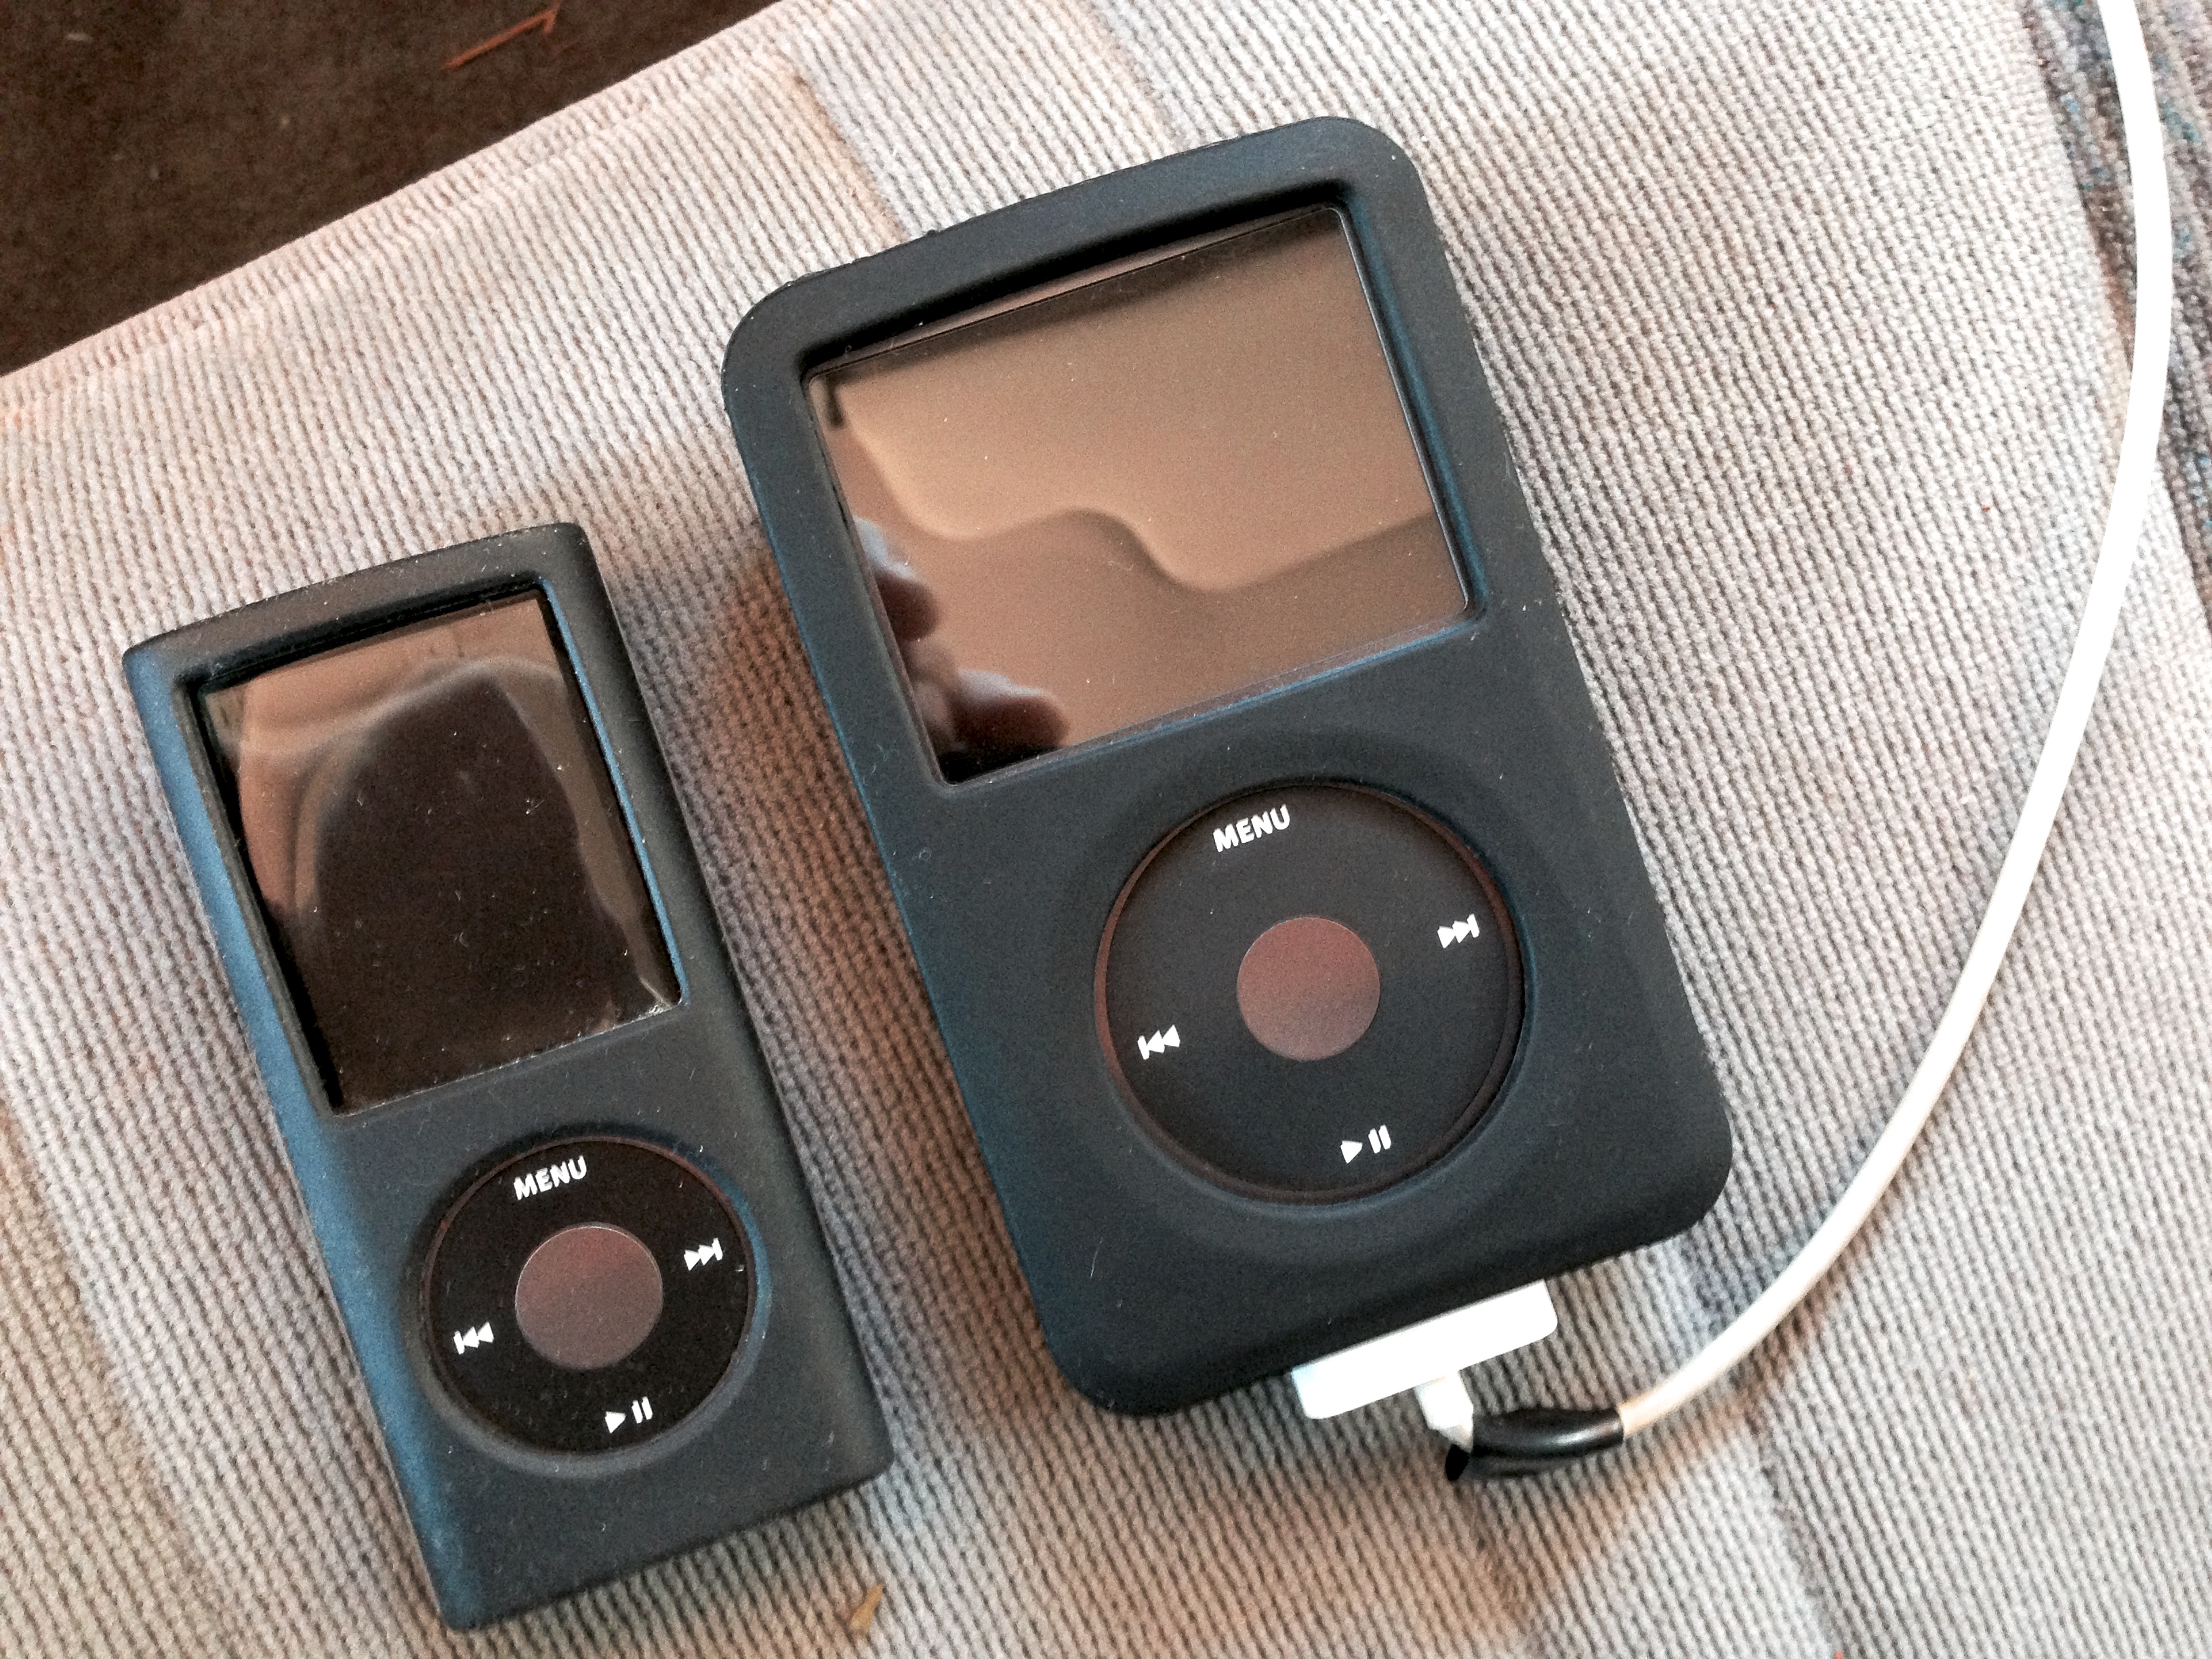
technology, steering wheel, product, electronics, multimedia, ipod, audio equipment, portable media player, media player